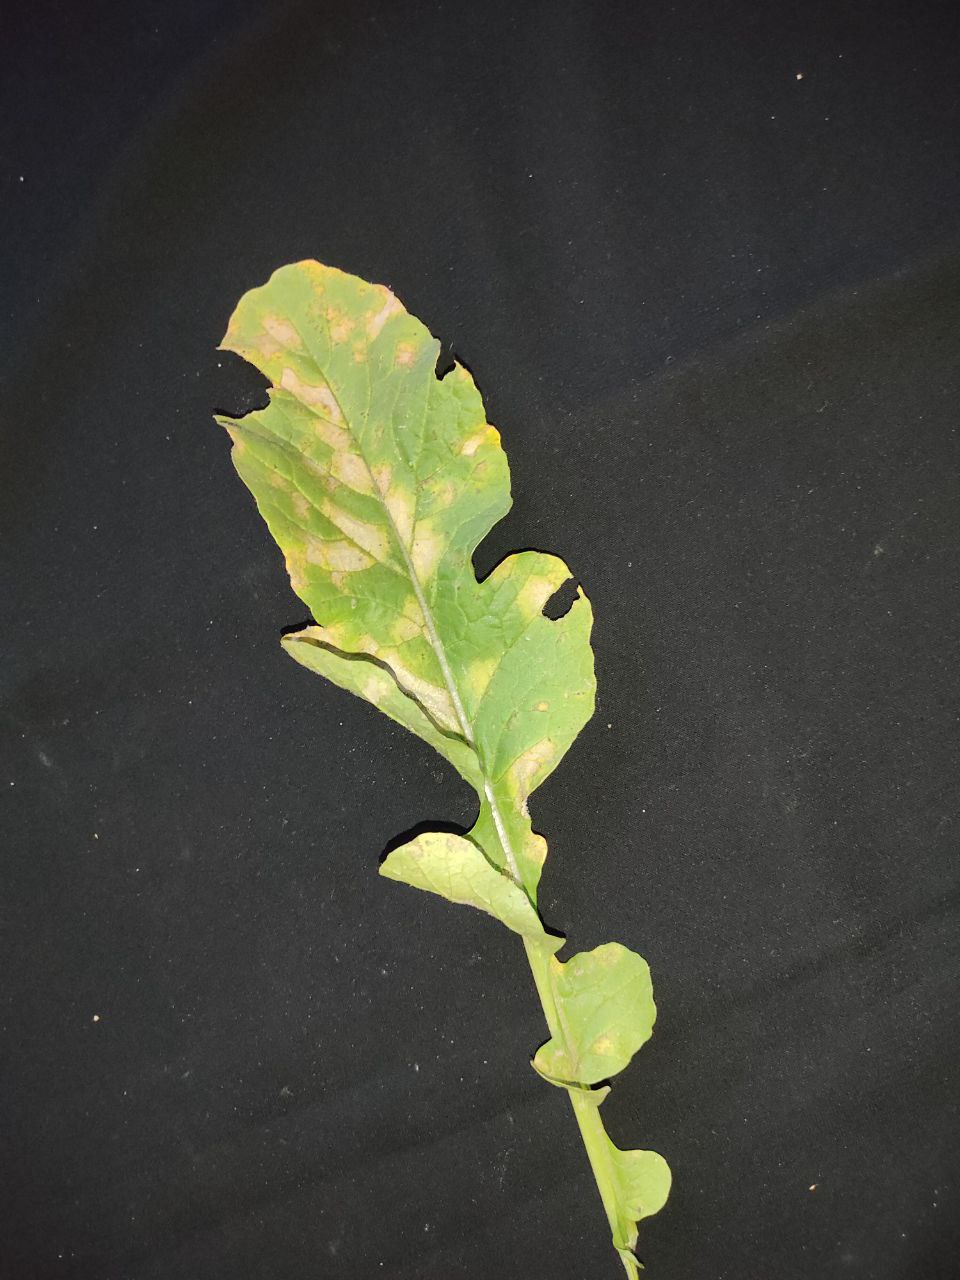
Label: Mosaic virus